Mahabharat (2013 TV series)

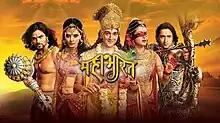

Mahabharat is a 2013 Indian epic mythological television series based on the Sanskrit epic "Mahabharata". It aired from 16 September 2013 to 16 August 2014 on Star Plus. The series is available digitally on Disney+ Hotstar. Produced by Swastik Productions Pvt. Ltd, it starred Saurabh Raj Jain, Pooja Sharma, Shaheer Sheikh and Aham Sharma.